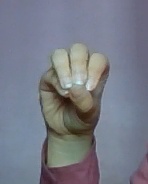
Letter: ha